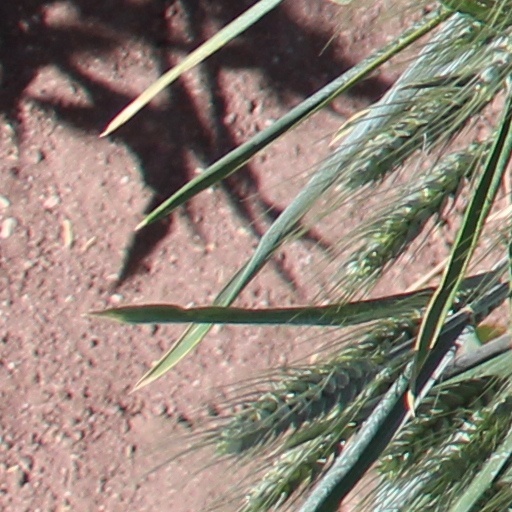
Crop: wheat